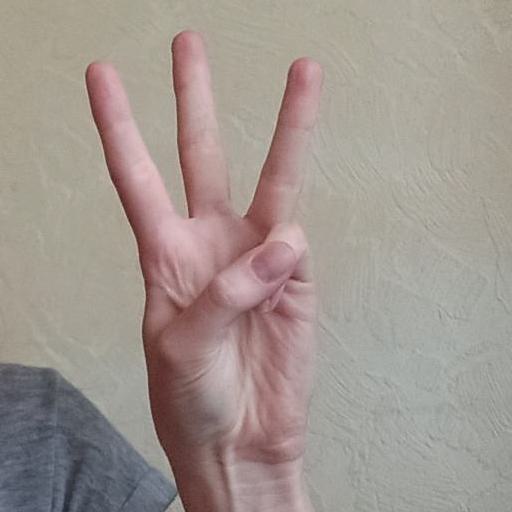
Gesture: three